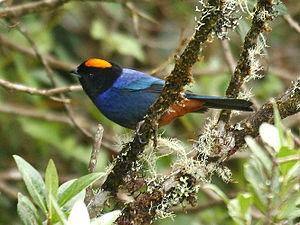
Selon la classification de référence du Congrès ornithologique international :
Le Tangara auréolé, aussi appelé Tangara à tête dorée, est une espèce d'oiseaux de la famille des Thraupidae.